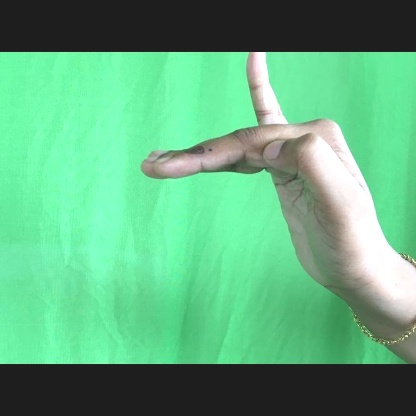
Mudra: Hamsapaksha